Eurojackpot

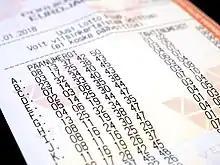
Finnish Eurojackpot ticket

Up to January 31, 2013 the Eurojackpot lottery had a 'rolldown' clause: in case the jackpot is not won for twelve consecutive draws, the thirteenth draw will be subject to a rolldown whereby if no winner is able to match all seven winning numbers, the jackpot is paid out to the next winning tier where a winner is available. It was this clause that set the previous jackpot record of €27,545,857.50 in August 2012, as a German player who correctly matched the five main numbers, but only one of the Euronumbers (out of two), walked away with the jackpot in the second prize tier.